Emilia Malessa

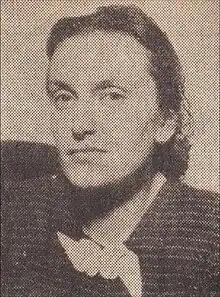
Emilia Malessa

Emilia Malessa, "née" Izdebska ("noms de guerre": "Marcysia", "Miłasza", "Maniuta"; 26 February 1909 in Rostov – 5 June 1949), was a Polish soldier, member of the Home Army with the rank of Captain, participant in the Warsaw Uprising, member of the underground anti-communist organization Freedom and Independence (WiN), and a "cavalier" of the Order of Virtuti Militari.